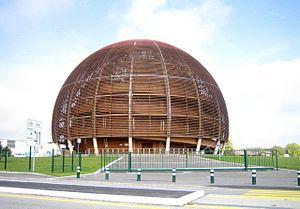
Le globe de la science au CERN près de Genève